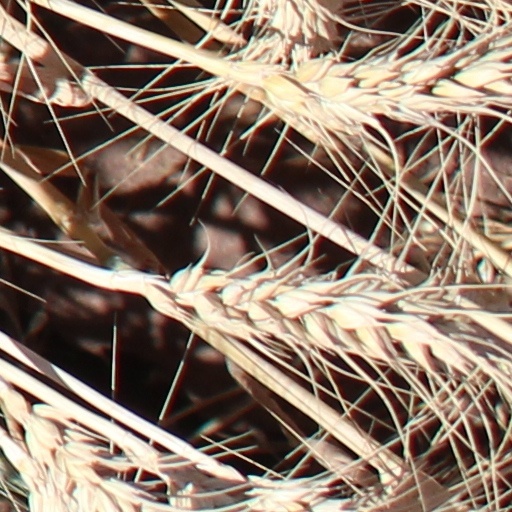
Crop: wheat